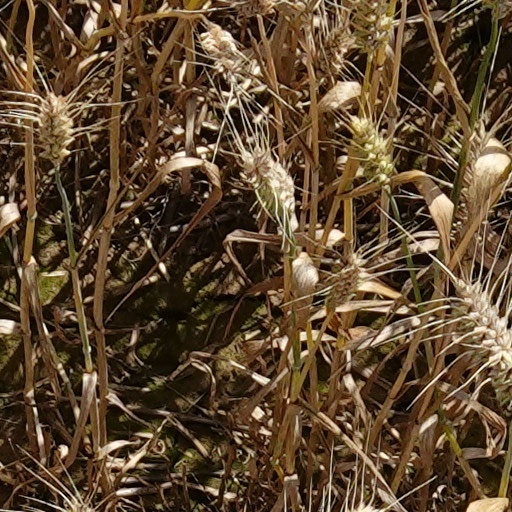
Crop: wheat